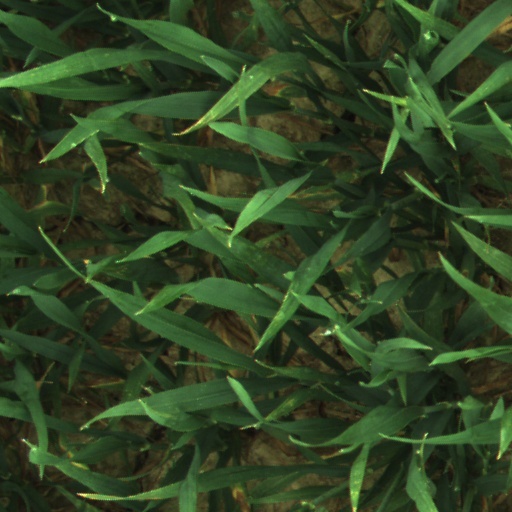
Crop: wheat